List of railway companies

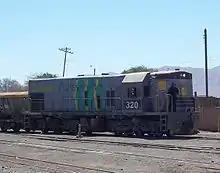
Locomotive Ferronor 320. Locomotive General Electric U9C

Here are some pictures and information on Ferrocarril Nacional de Honduras http://www.fahrplancenter.com/FCNacionalHondurasEntry.html